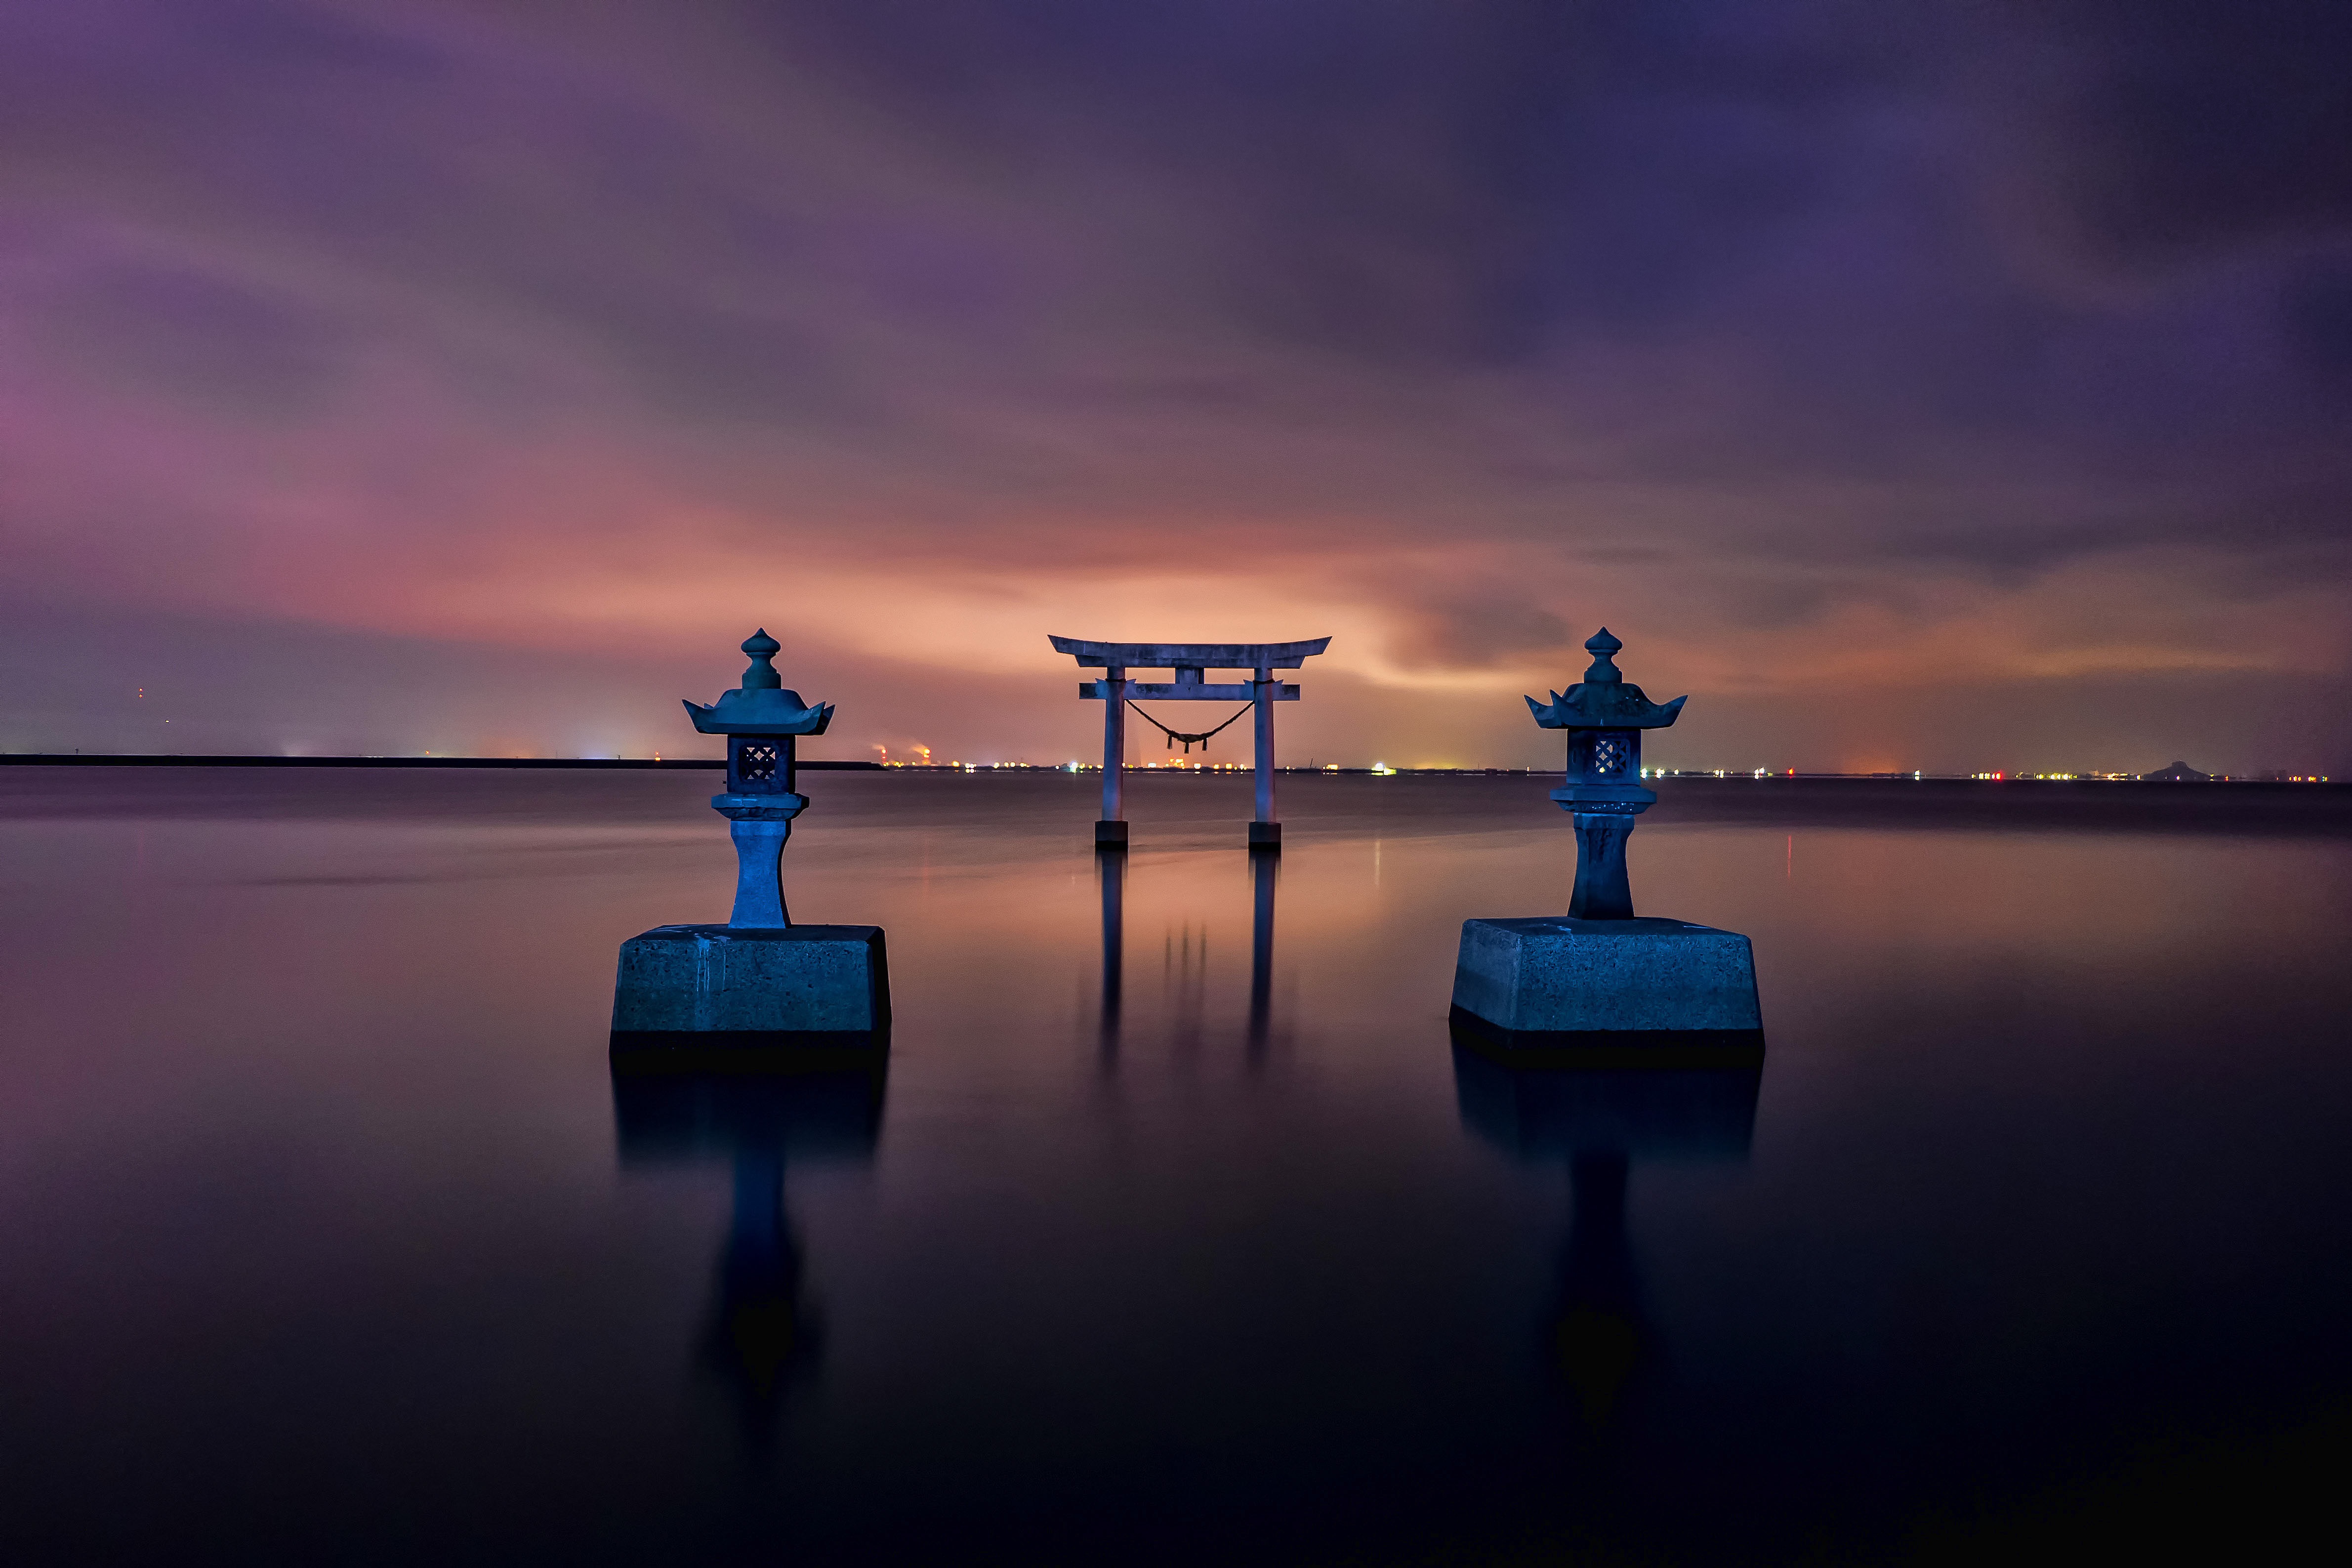
sea, water, horizon, light, cloud, sky, sunrise, sunset, night, morning, dawn, atmosphere, dusk, evening, reflection, darkness, japan, kumamoto, shrine, torii, afterglow, atmospheric phenomenon, nagao shrine